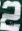
Number: 2